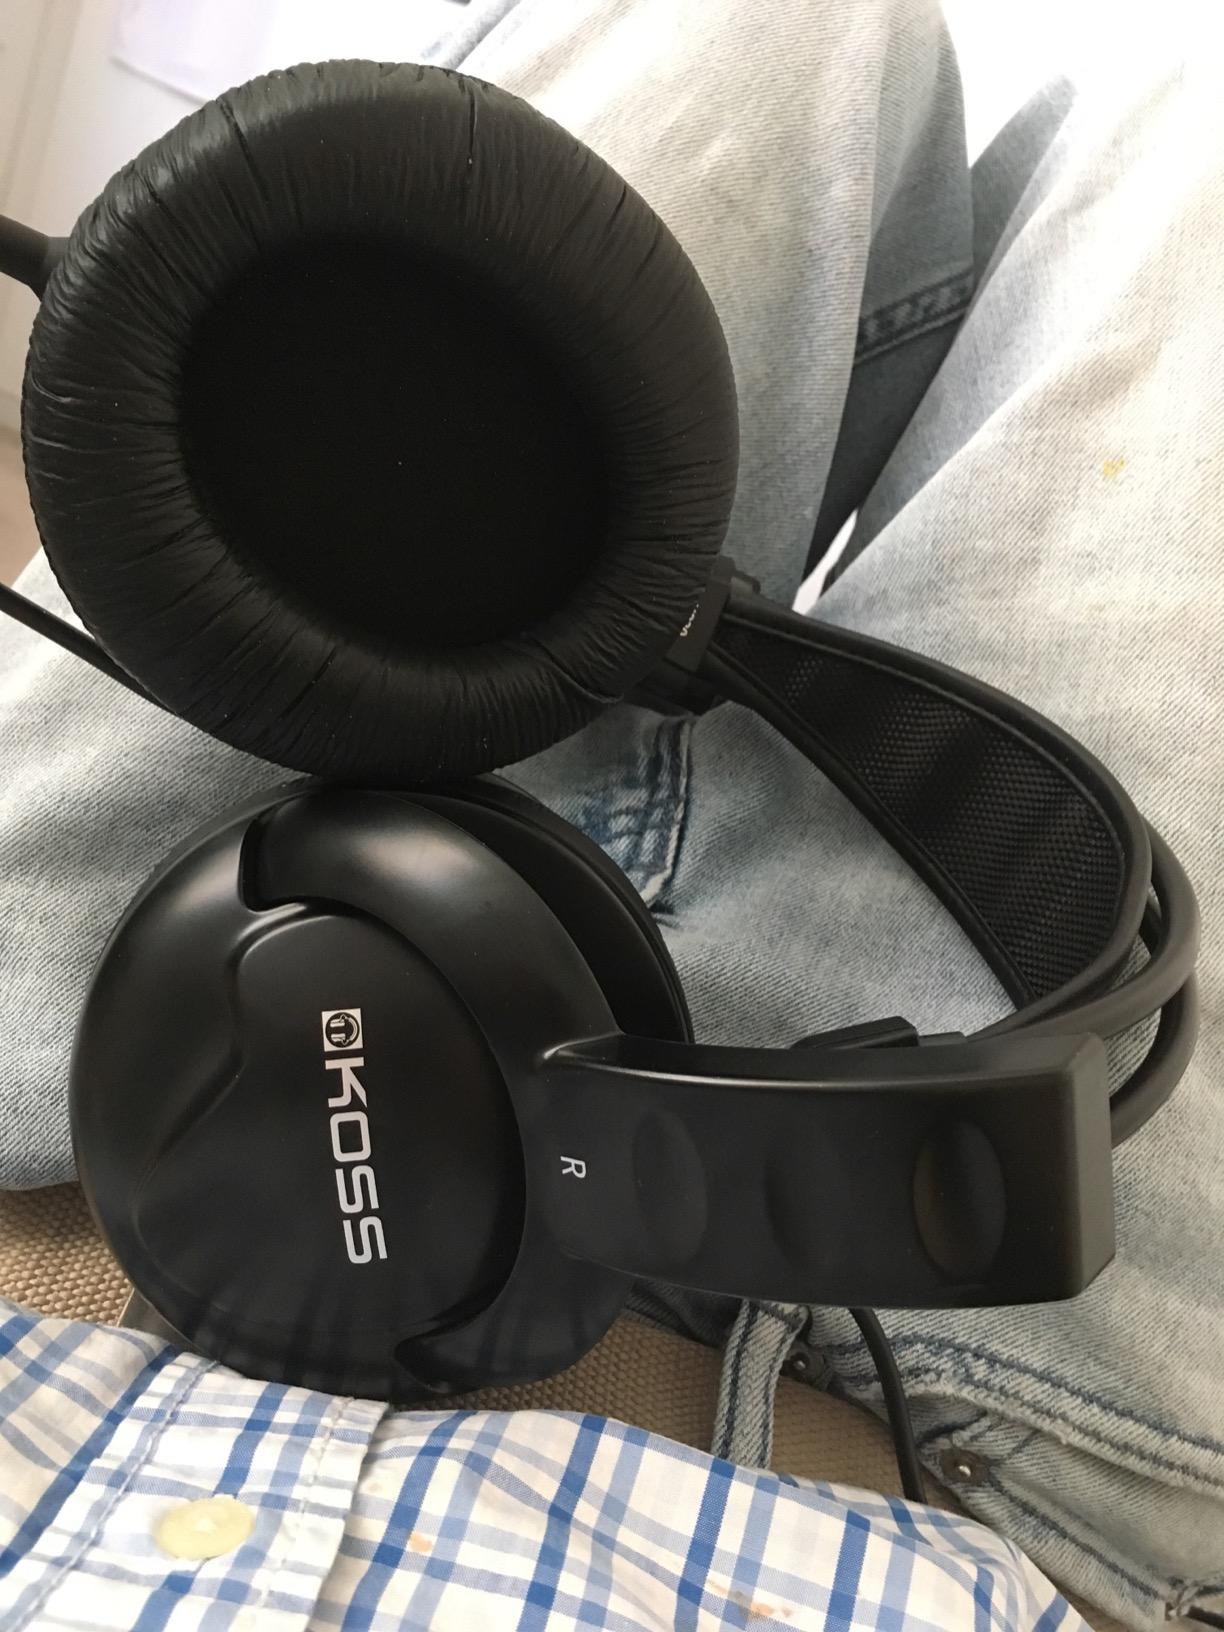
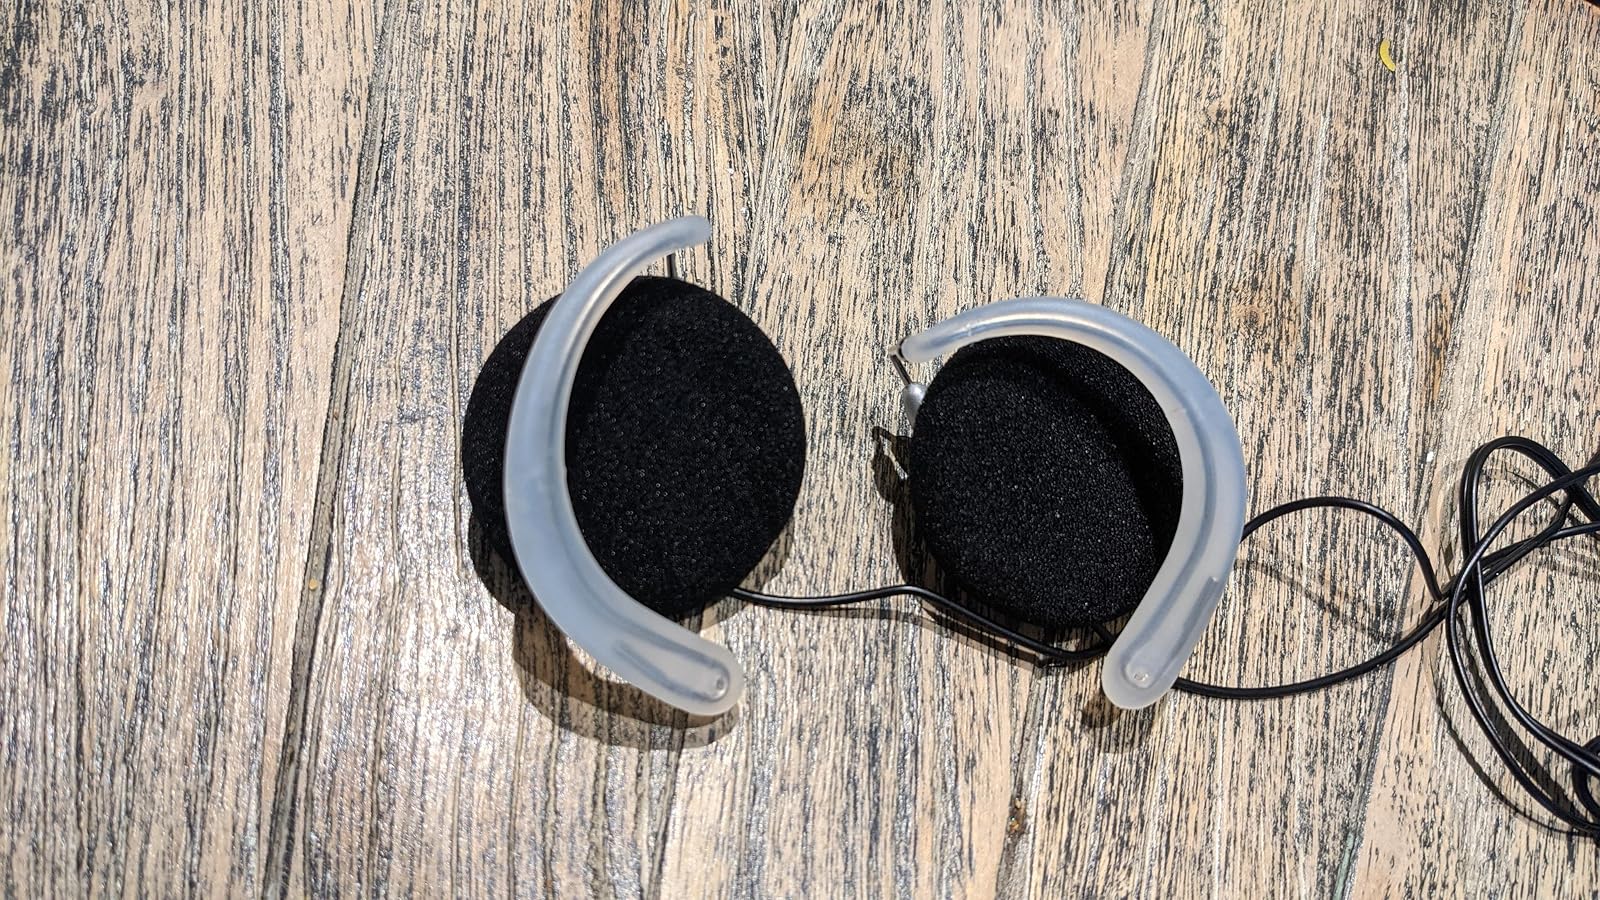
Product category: headphones
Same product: no